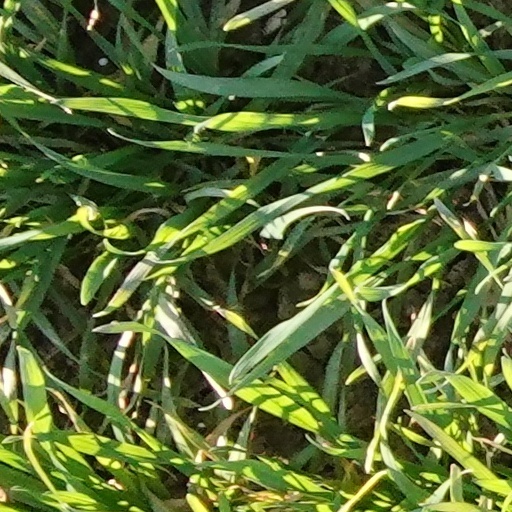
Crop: wheat